The Great Escape Festival

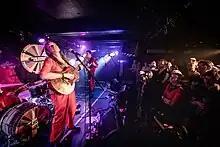
Anna B Savage, 2023

In addition to the main festival, there is also The Alternative Escape, a further strand of 'unofficial' shows.